Para-athletics

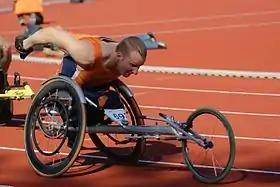
Kenny van Weeghel in his racing chair at the 2006 IPC Athletics World Championships

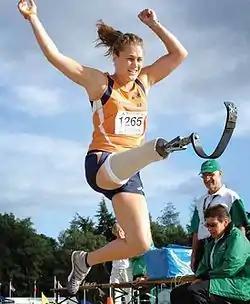
Annette Roozen competing in the long jump with her prosthetic leg.

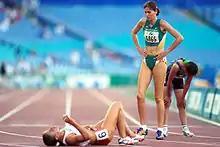
Athletes with an intellectual disability after racing at the 2000 Summer Paralympics

Para-athletics is the sport of athletics practiced by people with a disability as a parasport. The athletics events within the parasport are mostly the same as those available to able-bodied people, with two major exceptions in wheelchair racing and the club throw, which are specific to the division. Certain able-bodied events are rarely contested as para-athletic events outside deaf sport; pole vault, triple jump, hammer (of which the club throw is sometimes considered the para-athletic equivalent) and the three hurdling events. The sport is known by various names, including disability athletics, disabled track and field and Paralympic athletics. Top-level competitors may be called elite athletes with disability.